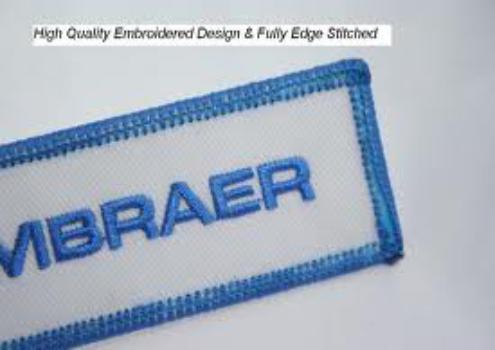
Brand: Embraer
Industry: Transportation